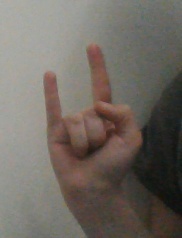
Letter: la